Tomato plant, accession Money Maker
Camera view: bottom (45 deg); turntable rotation: 180 degrees
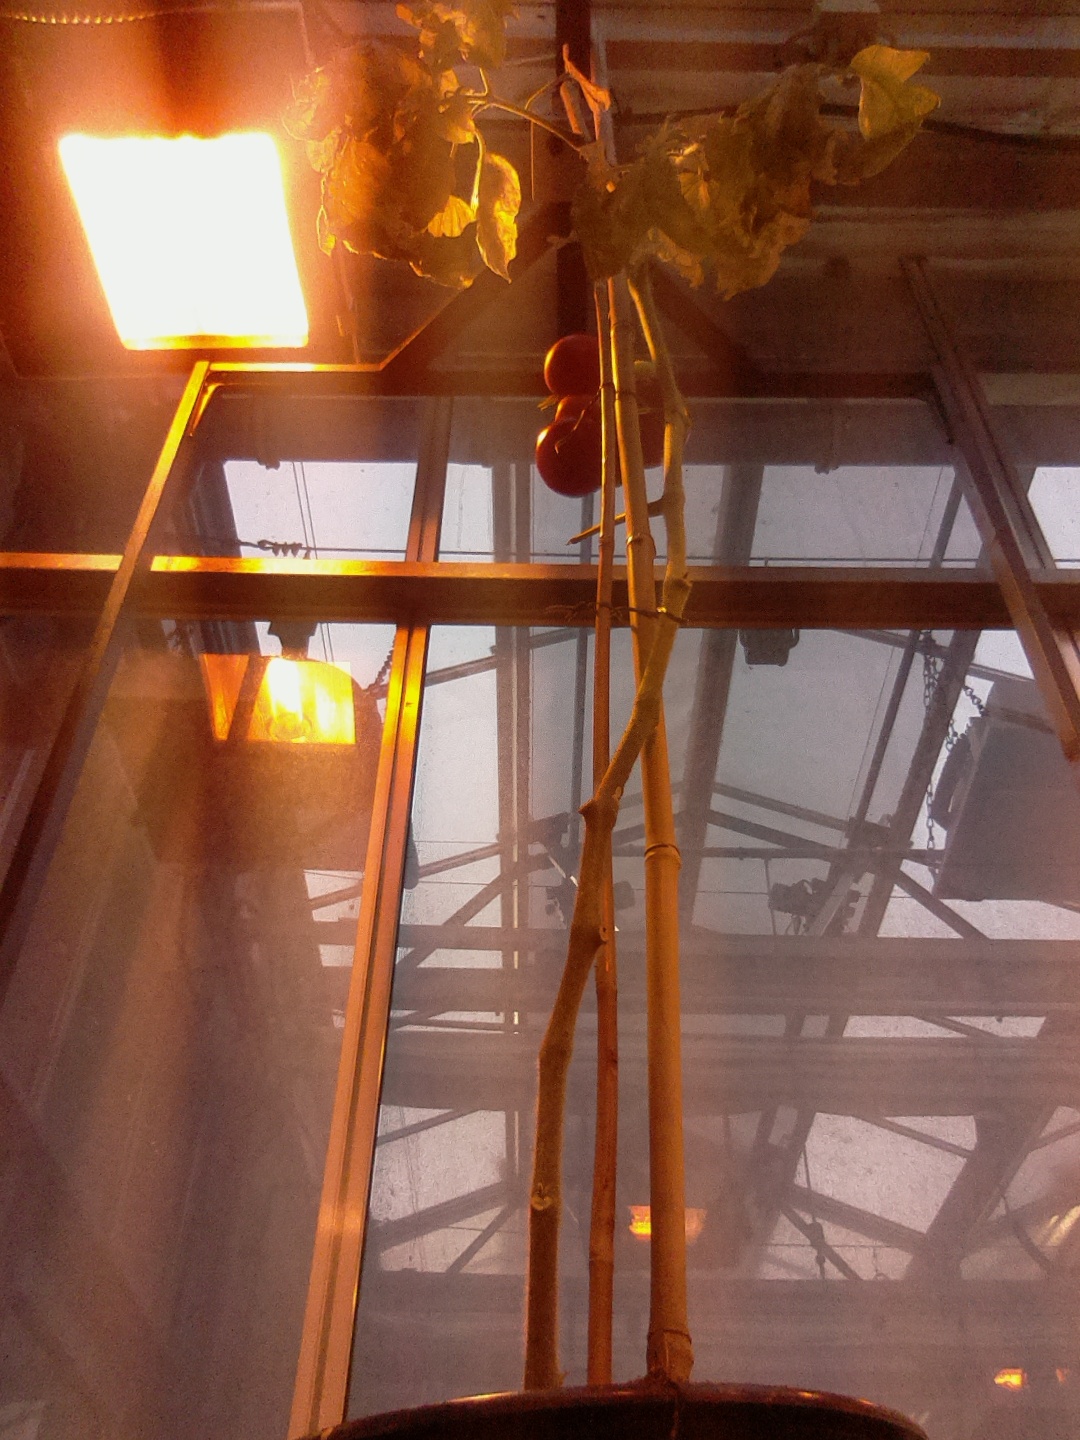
BBCH growth stage 87: 70%-80% of fruits show typical fully ripe color